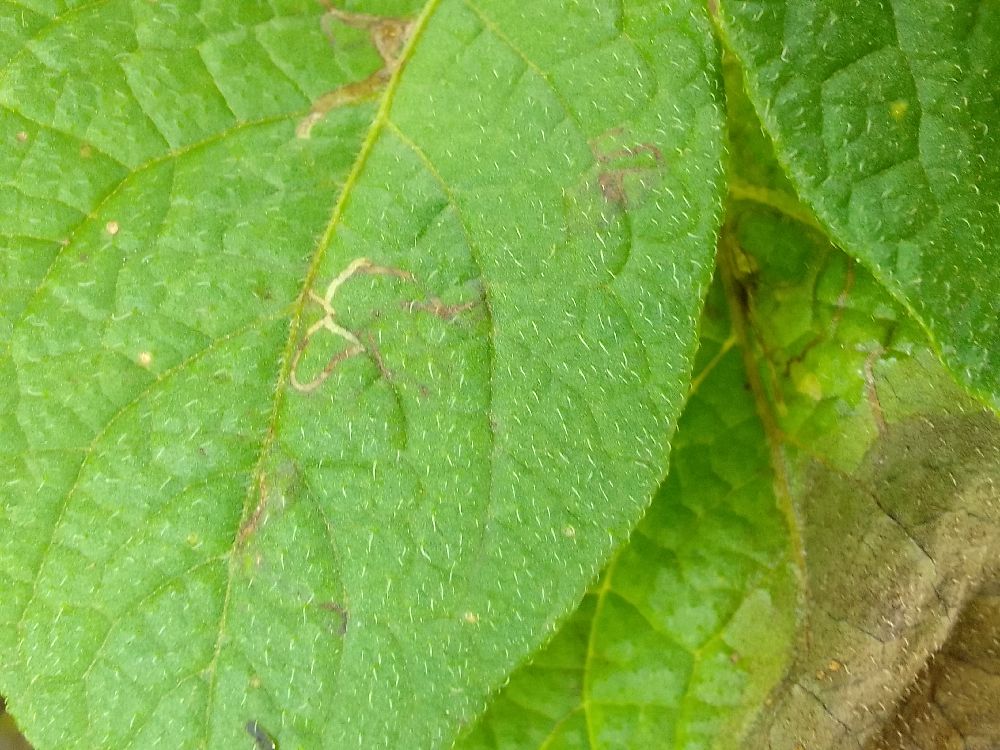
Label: Late blight